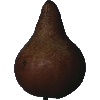
Label: Pear Kaiser 1